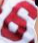
Number: 6